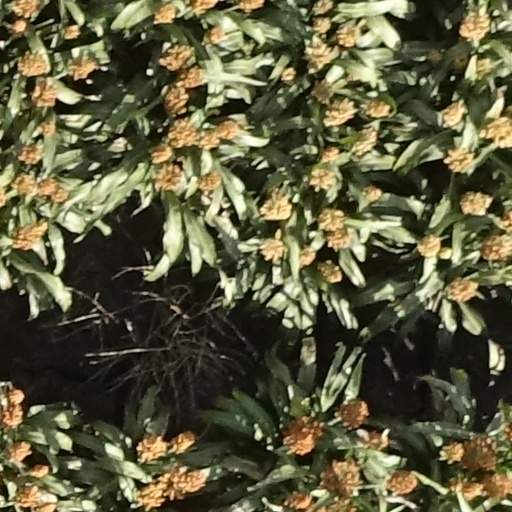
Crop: sorghum